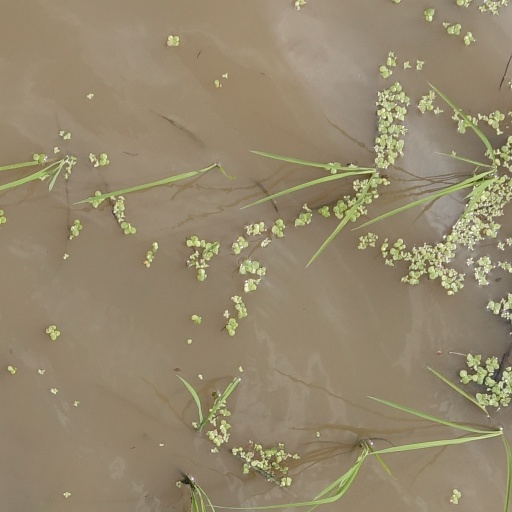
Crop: rice